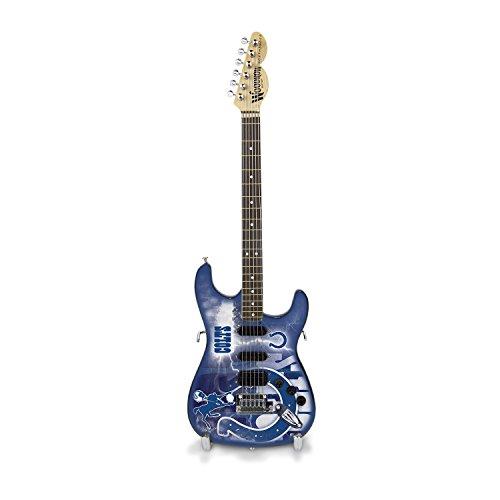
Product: NFL Unisex NFL Mini Collectible Guitar, 10-inch by 3-inch by 1/4-inch
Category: Sports & Outdoors | Fan Shop | Home & Kitchen | Décor
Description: Officially licensed by the NFL, NHL, and NBA.
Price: $59.99